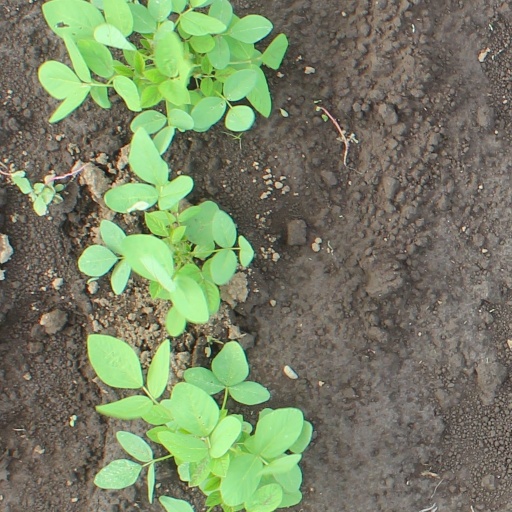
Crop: soybean